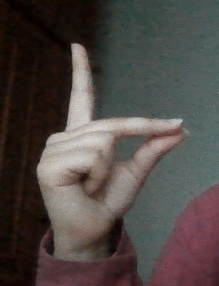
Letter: ta